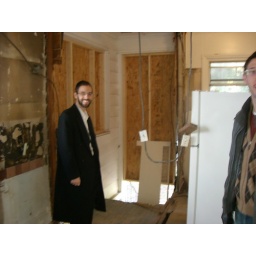
new kitchen wall in process